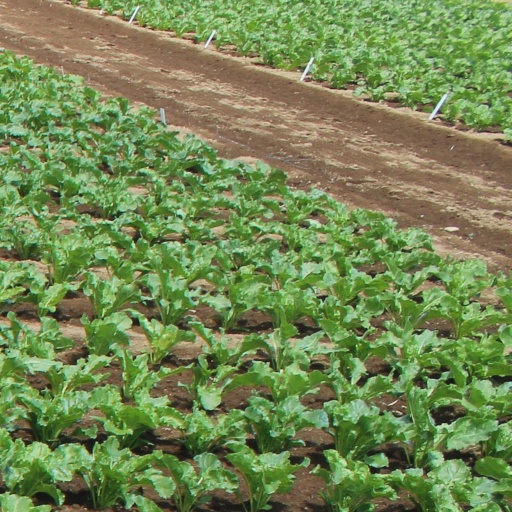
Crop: sugar beet